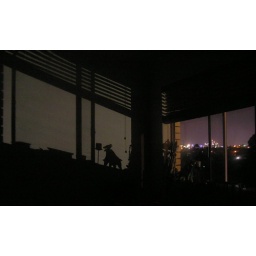
Sinister shadow of Narelle's cute stuffed camel in her flat in Brisbane with the lights of the central business district through the window